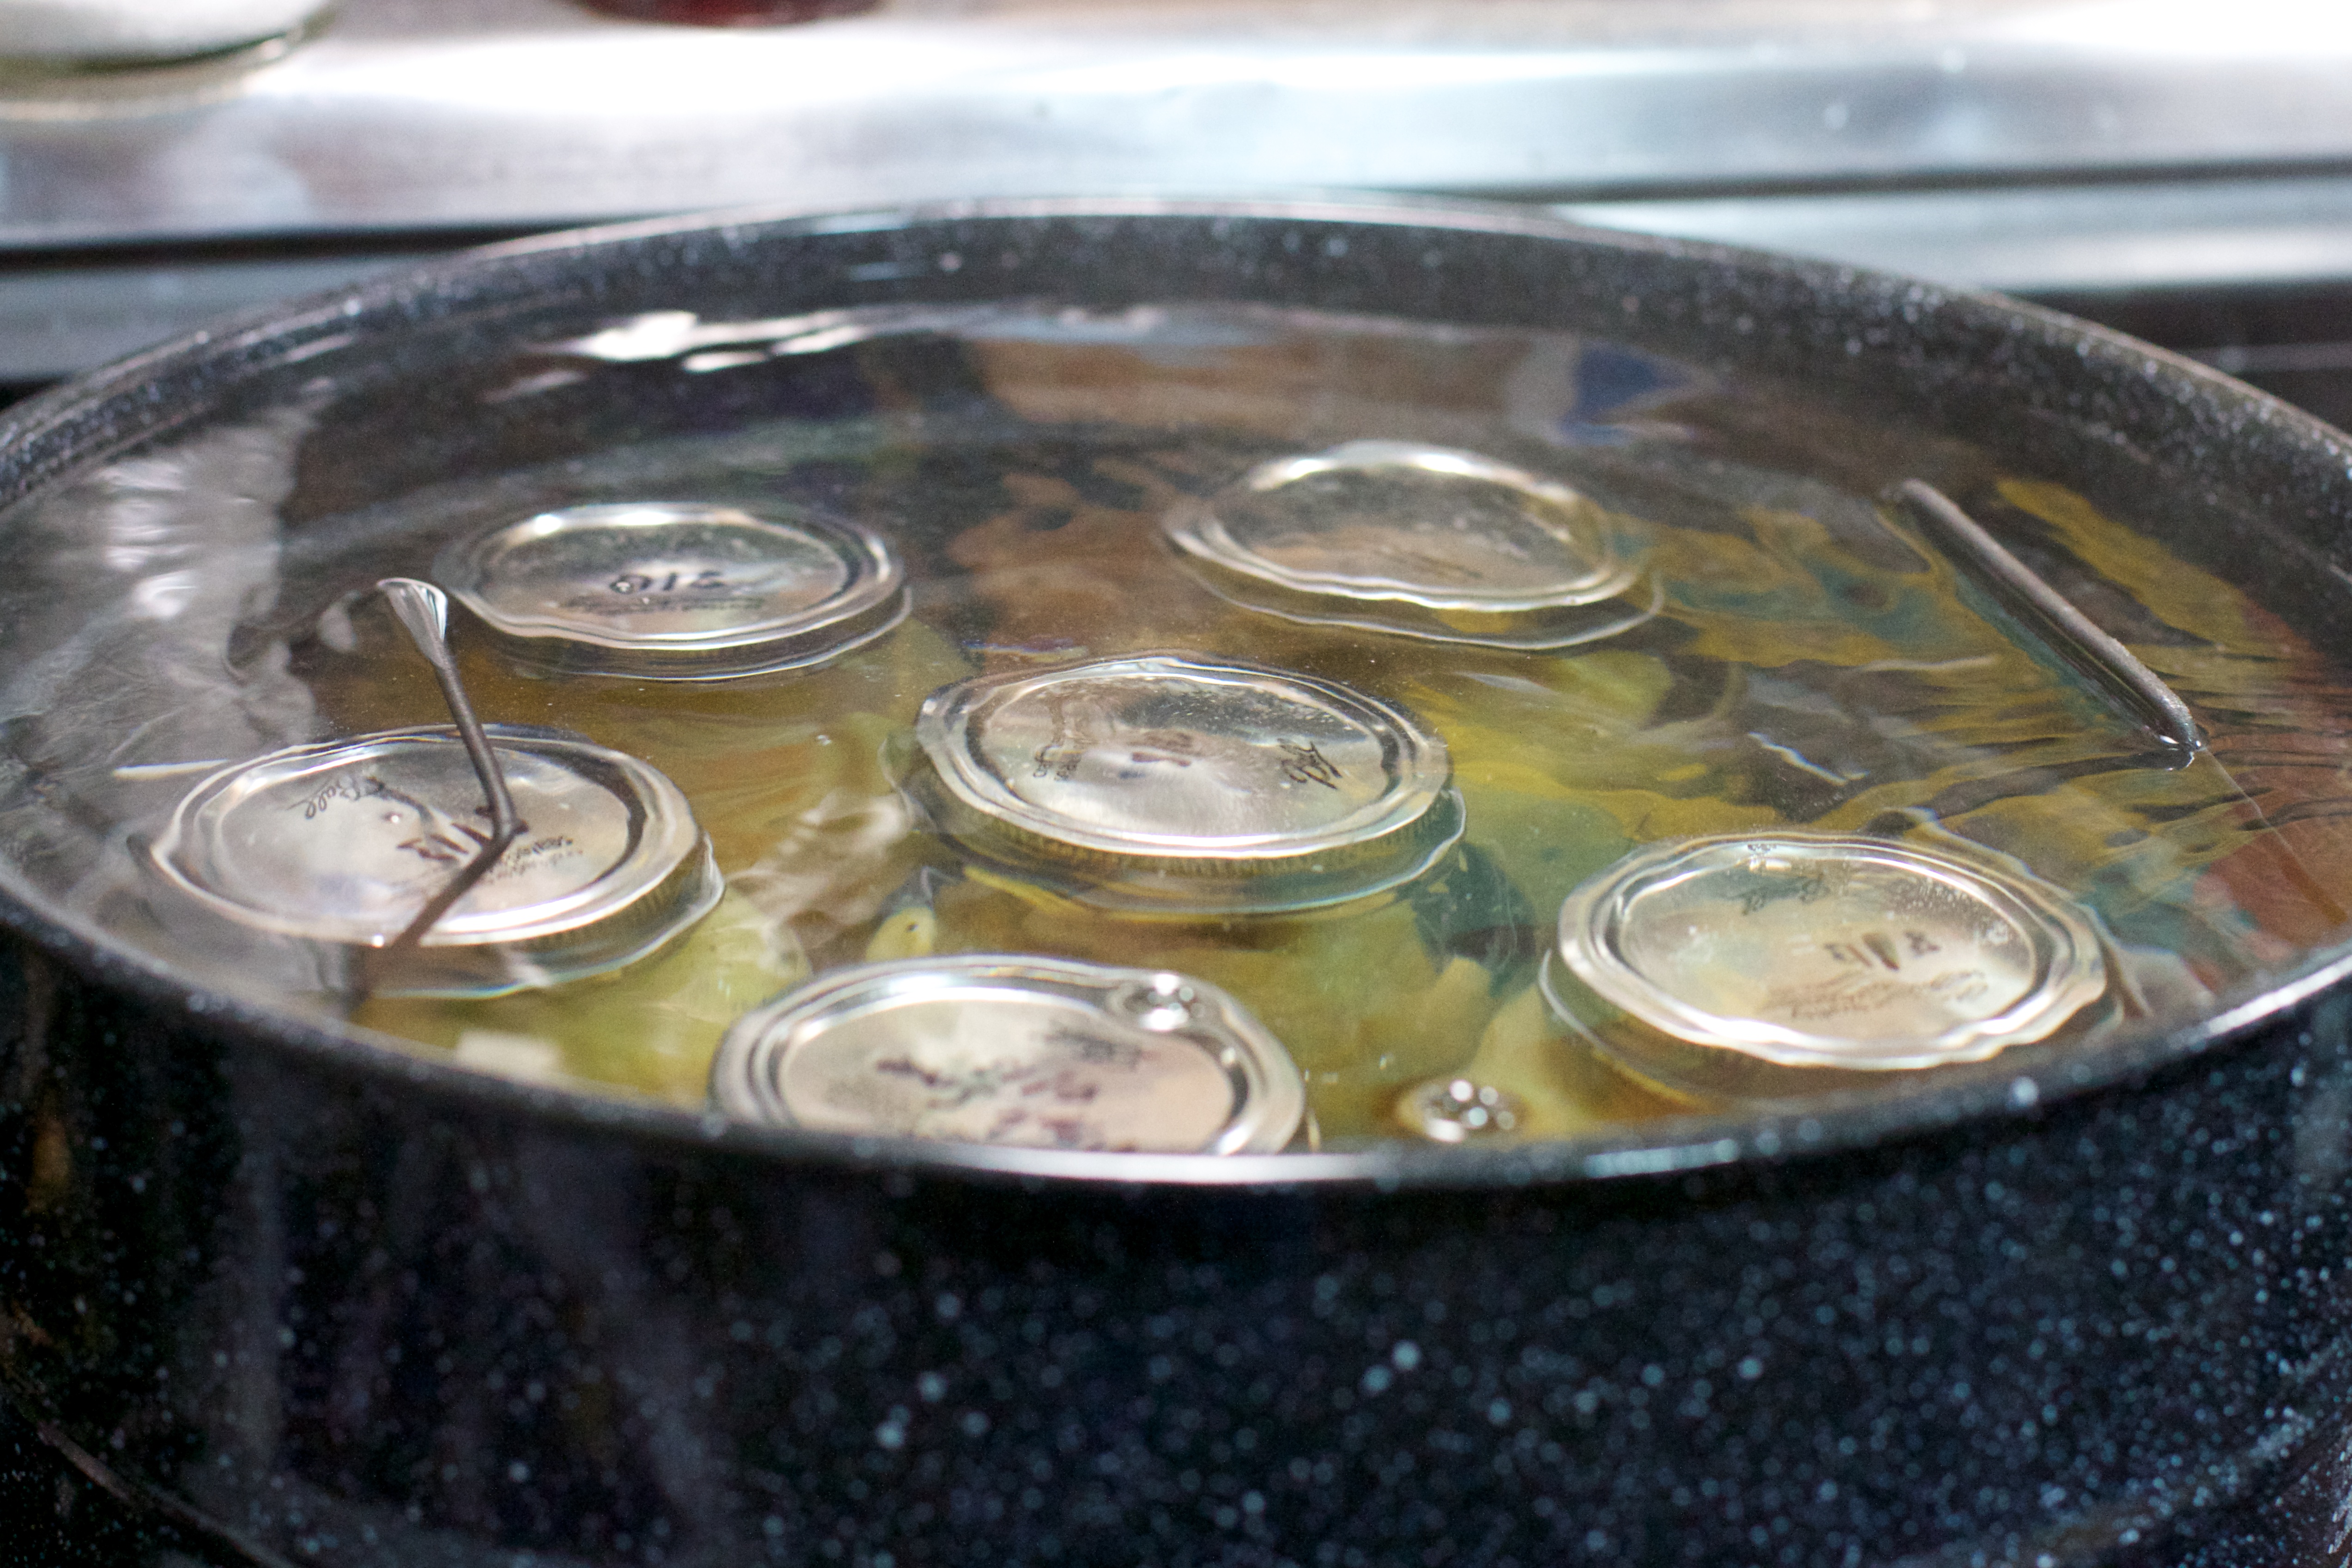
apple, wheel, food, applesauce, canning, boiling